Co-ed group

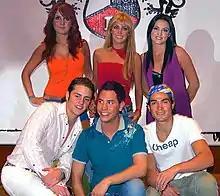
RBD are described as a pop co-ed group

A co-ed group, also known as a coed group, mixed-gender group or mixed-sex group, is a vocal group that includes both male and female singers, usually in their teenage years or in their twenties.